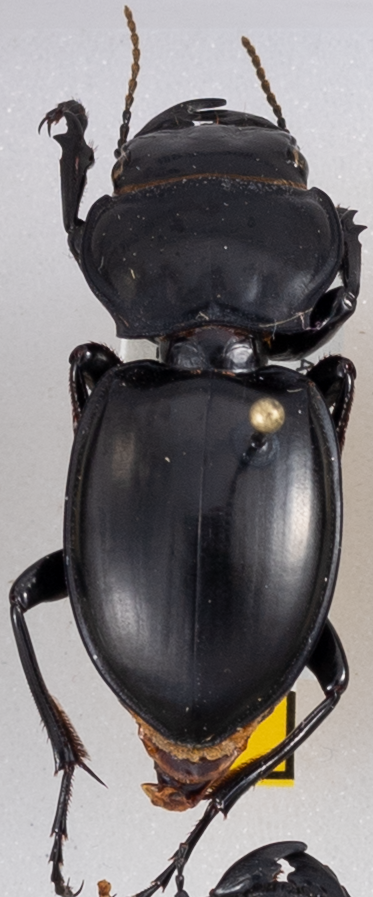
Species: Pasimachus californicus
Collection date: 2015-08-04
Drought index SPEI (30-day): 0.84
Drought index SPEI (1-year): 0.8
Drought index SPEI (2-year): -0.62